Brigitta Malche

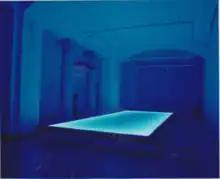
Installation "Polarität (Polarity)"

One example dates from 1996: Brigitta Malche conceived and curated an exhibition titled "Fragile – Handle with Care" from the paintings collection of the Akademie der bildenden Künste (Academy of Fine Arts) in Vienna. She invited 14 colleagues to select an old master from the collection and to submit an art work of their own in response to the painting. With her own contribution, she transformed the baroque opulence of Nicola Malinconico's magnificent still life into intangible sensuality by transforming the motif of the watermelon into a cosmically exploding installation of colour and light.